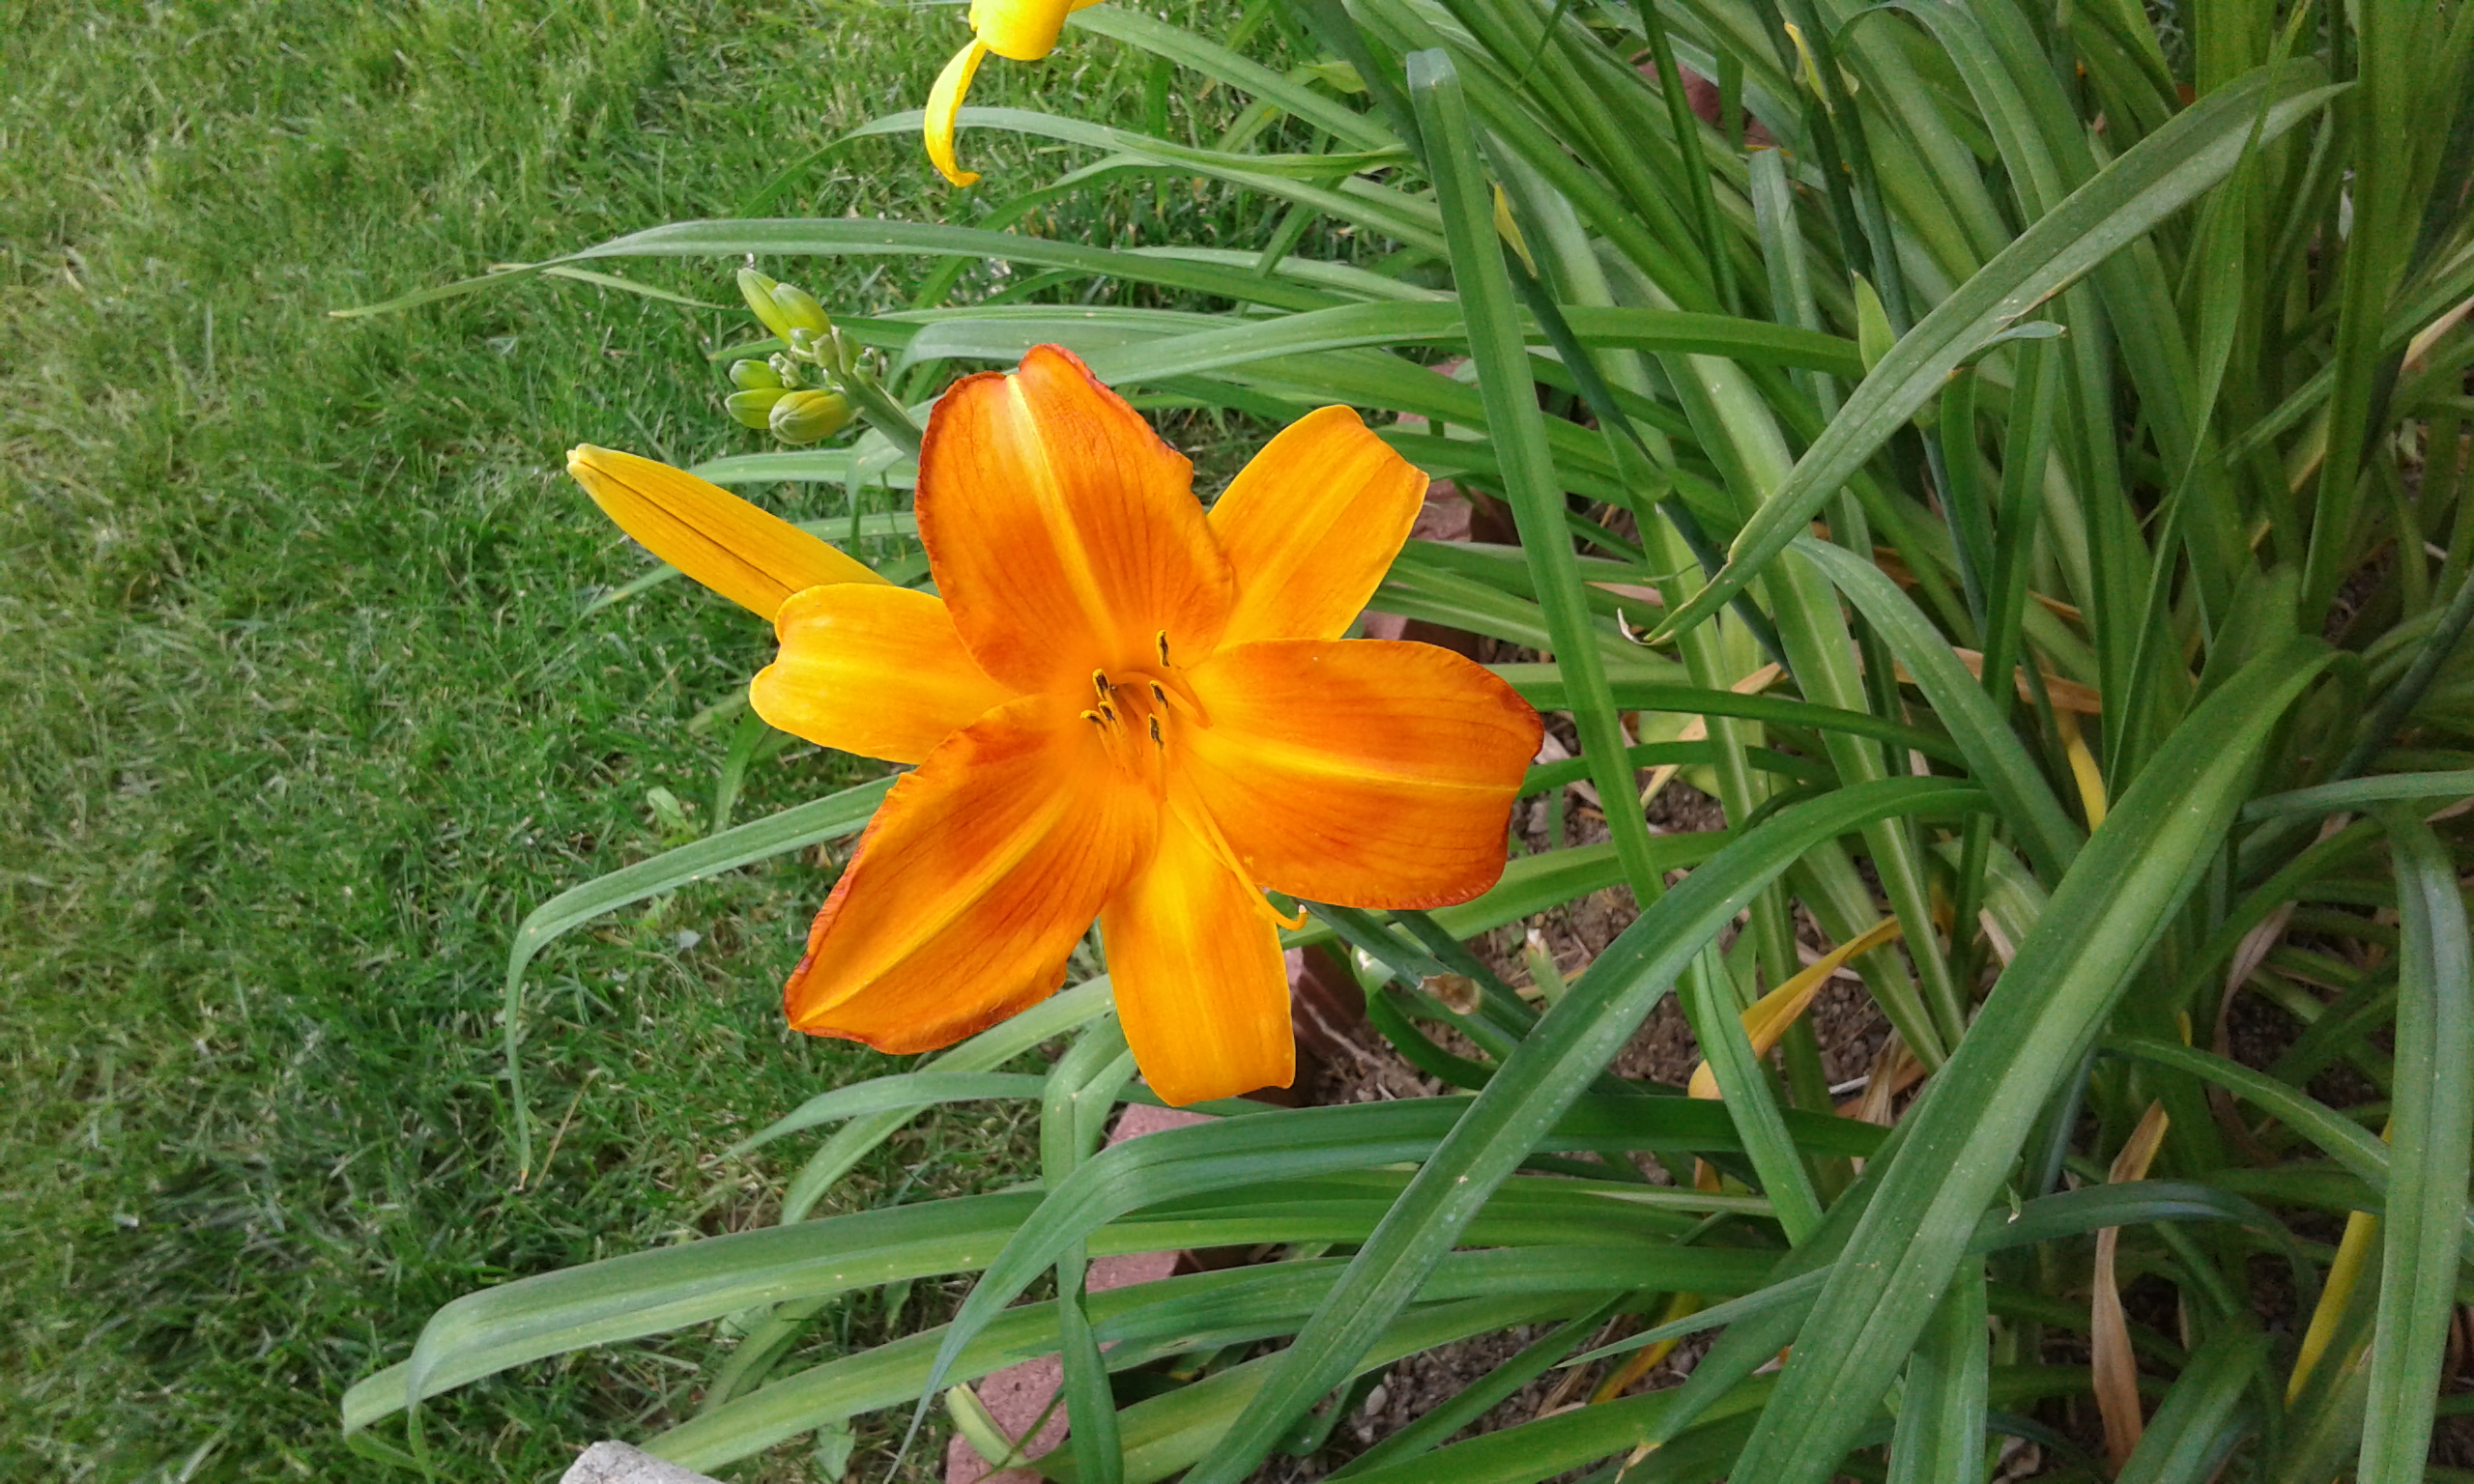
flower, bloom, spring, summer, blossom, orange, lilly, daylily, orange lily, plant, lily, flowering plant, petal, botany, grass, crocosmia, crocosmia crocosmiiflora, terrestrial plant, lily family, wildflower, amaryllis belladonna, monocotyledon, vascular plant, perennial plant